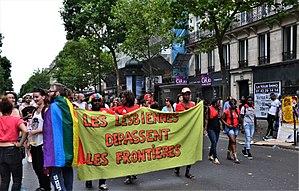
Les Lesbiennes dépassent les frontières est un collectif de lesbiennes féministes et lesbien créé en 2011 visant à aider les lesbiennes de l'immigration. Il est basé à Paris, en France et Faina Grossman en est la cofondatrice et la coordinatrice.